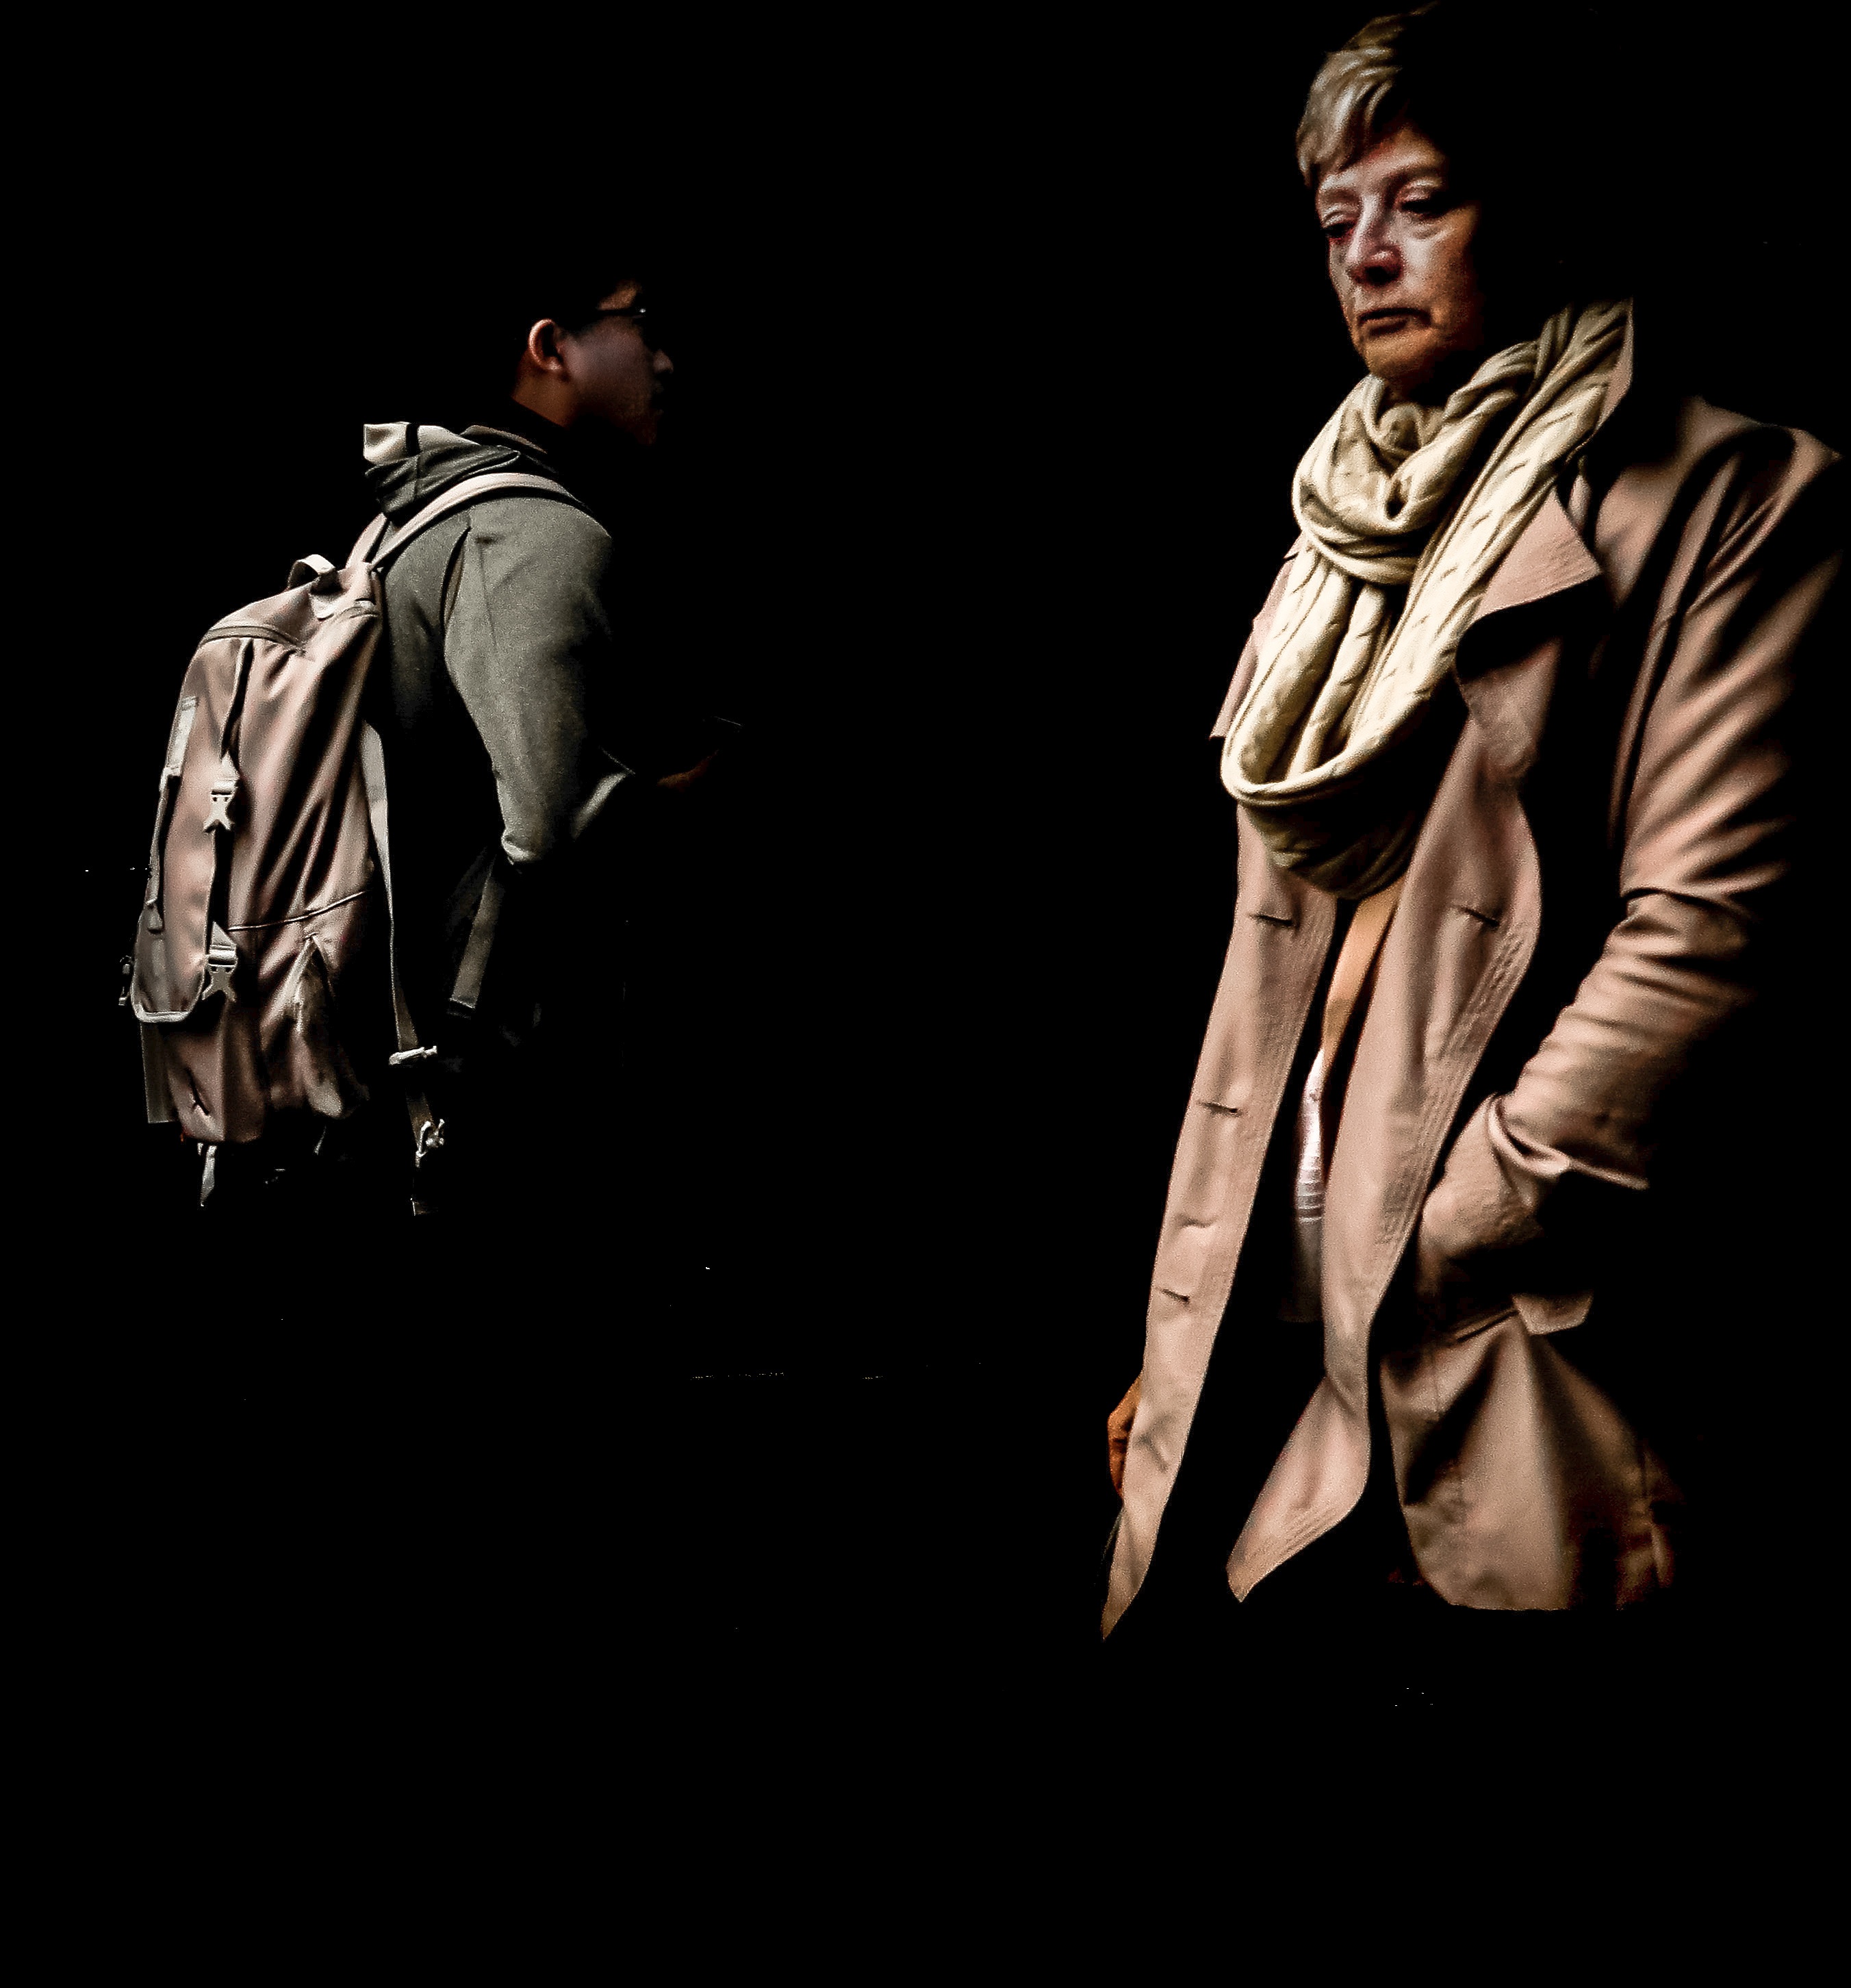
darkness, gentleman, illustration